Emeline S. Burlingame

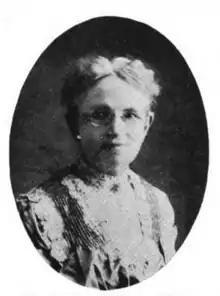
Emeline Cheney

At the National Council of Women's session at Washington, D.C., 1894, she was elected recording secretary, and in the following fall went to Atlanta, Georgia, to speak at a meeting of the Council in connection with the Exposition. In 1894, she resigned her position as editor of the "Missionary Helper", to take effect at the end of that year. Serving for ten years as President of the National Free Baptist W.M.S., Burlingame became convinced that women as a disfranchised class were powerless to carry on efficient mission and reform work. She, therefore, printed a leaflet entitled, “An Appeal to Women’s Missionary Societies Urging Church Women to Support Woman Suffrage as a Step Toward More Efficient Missionary Work.” The National American Woman Suffrage Association printed and distributed several thousand of these leaflets among missionary societies in the churches.